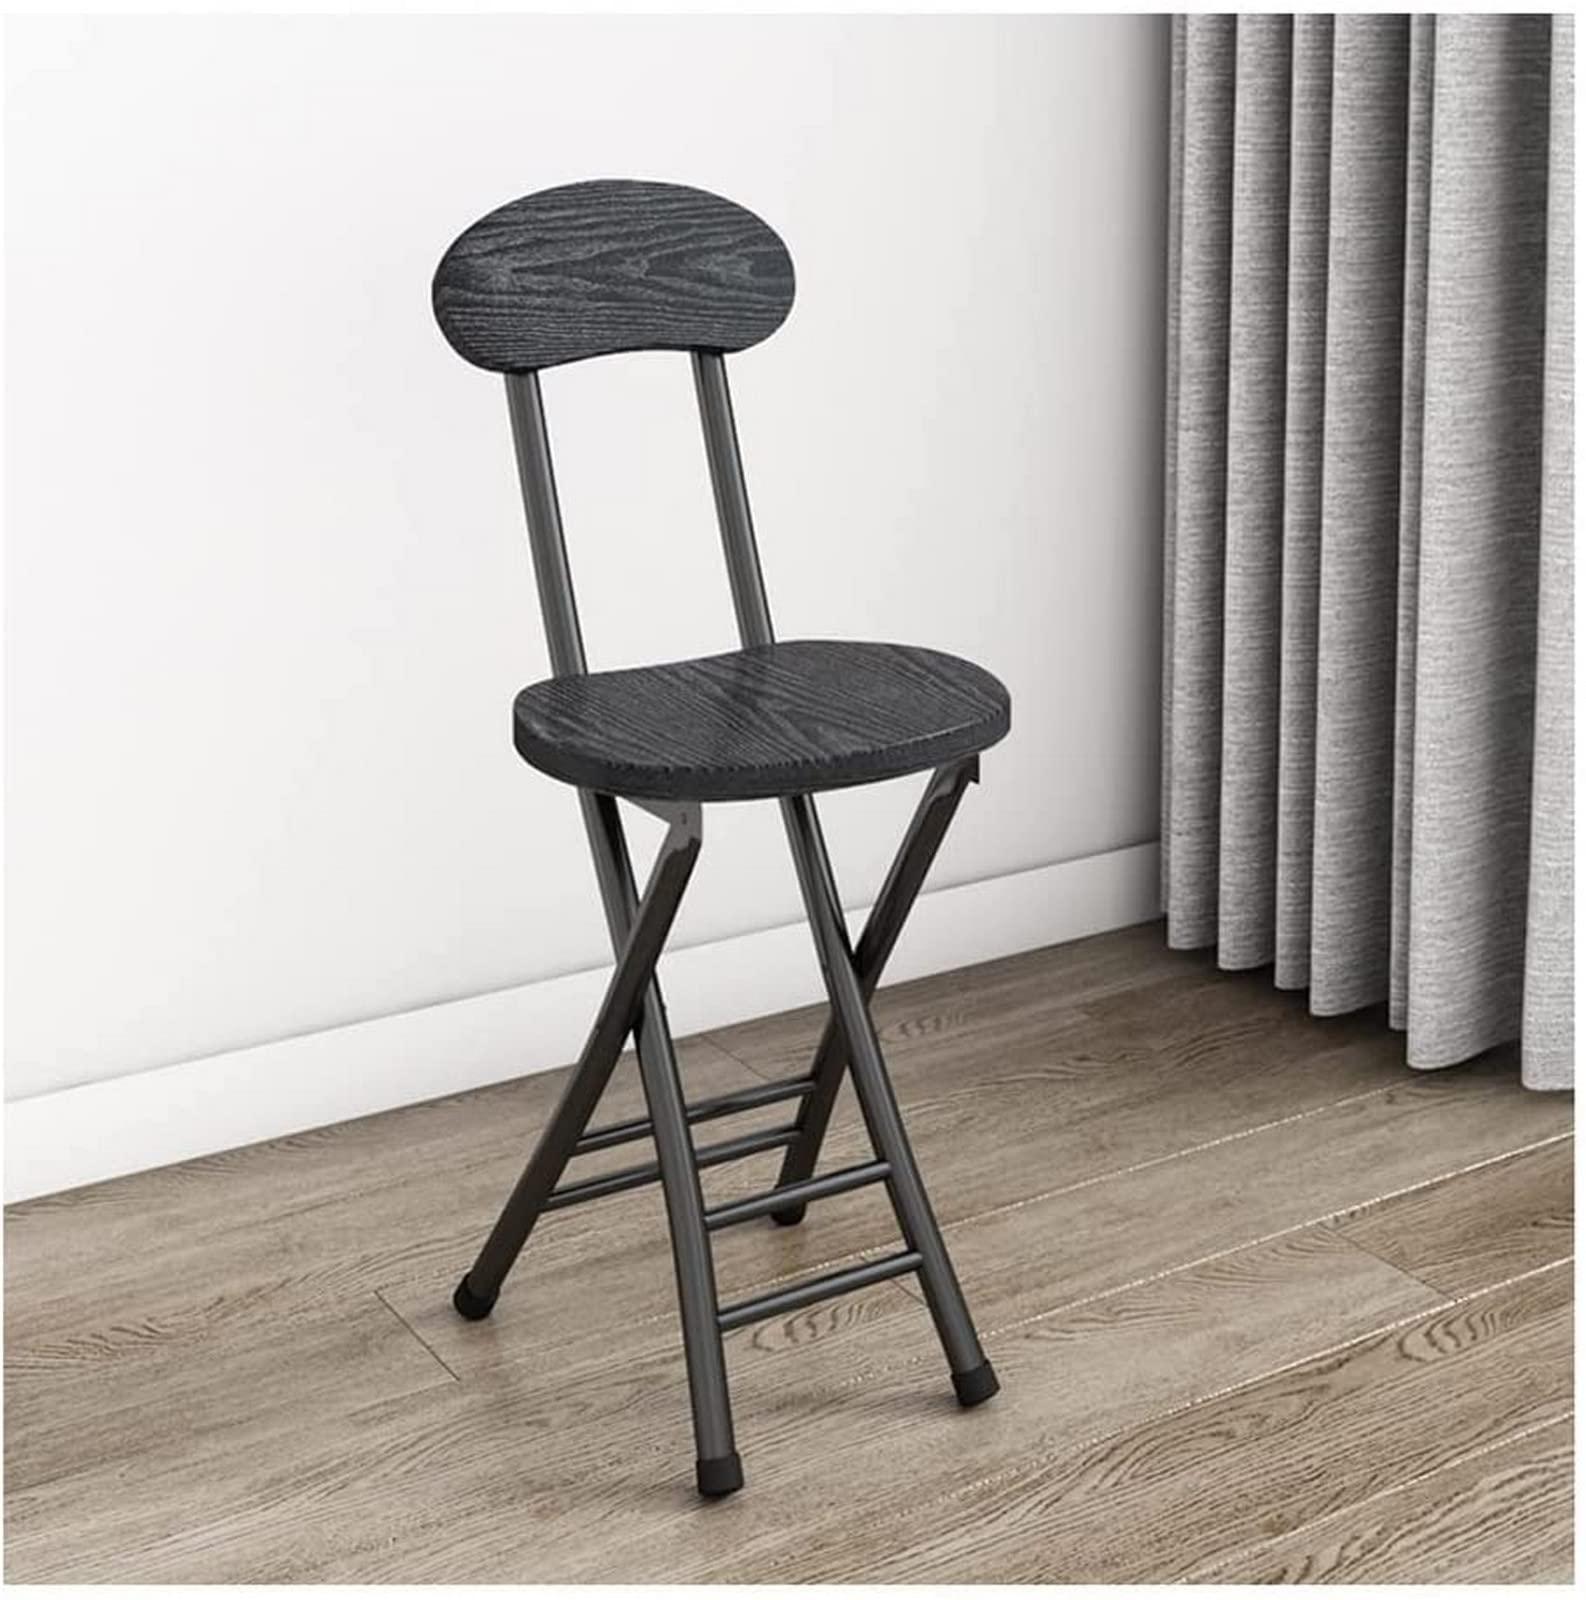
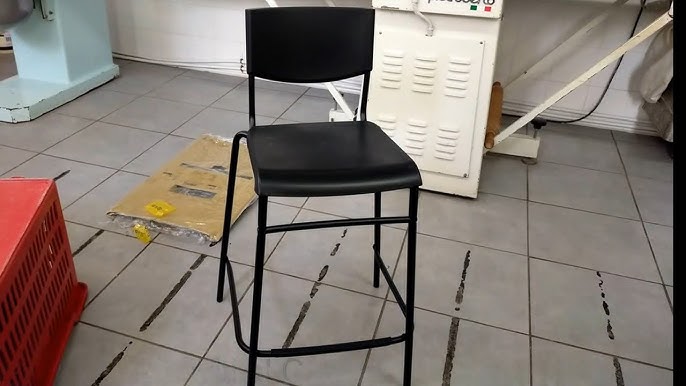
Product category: stool
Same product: no